Back in Black (song)

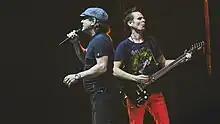
Brian Johnson performing "Back in Black" alongside Muse ("guitarist Matt Bellamy pictured") at the 2017 Reading Festival

Two live versions of the song later appeared on both versions of the album "Live", as well as the Australian tour edition of "Stiff Upper Lip". It has been covered by a number of artists, including Living Colour and Shakira. In 2007, Troy "Trombone Shorty" Andrews & Orleans Avenue recorded live at the New Orleans Jazz & Heritage Festival. In 2017, Muse performed the song at the Reading Festival with Brian Johnson on vocals; this was Johnson's first performance in almost two years, as he was previously ordered to halt live performances in order to prevent further hearing damage.